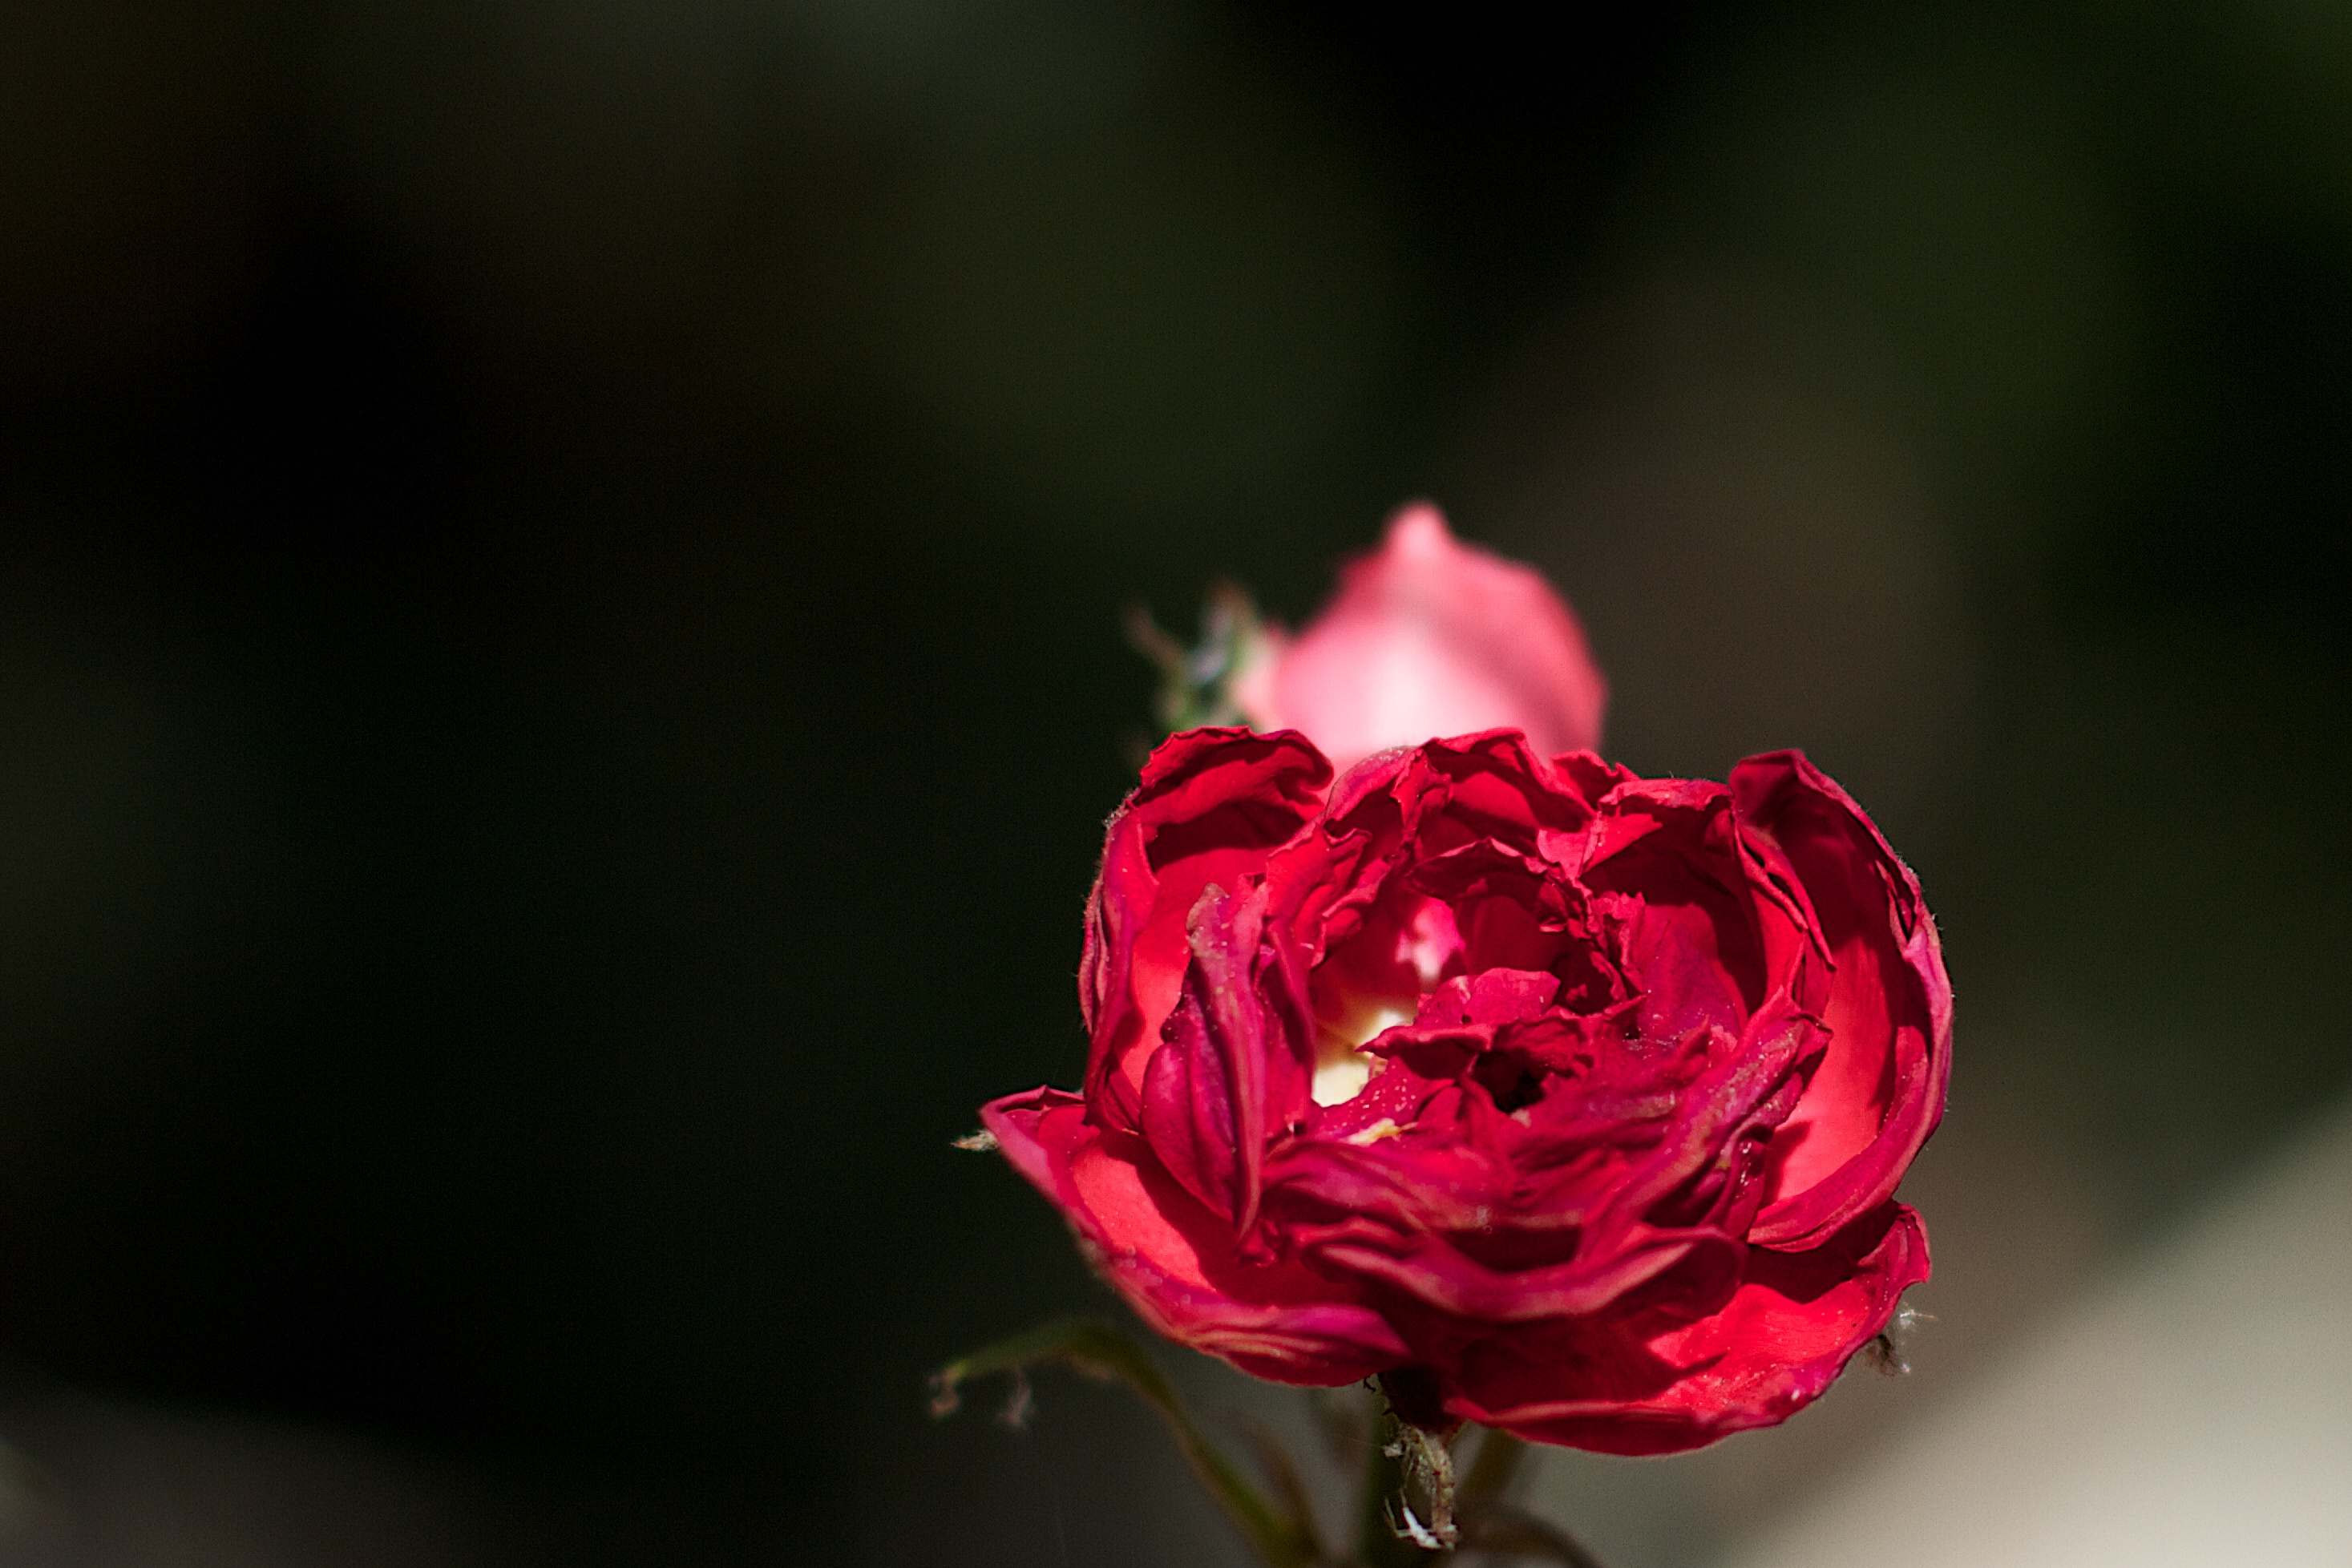
blossom, plant, photography, flower, petal, rose, red, darkness, pink, flora, close up, macro photography, flowering plant, garden roses, rose family, plant stem, land plant